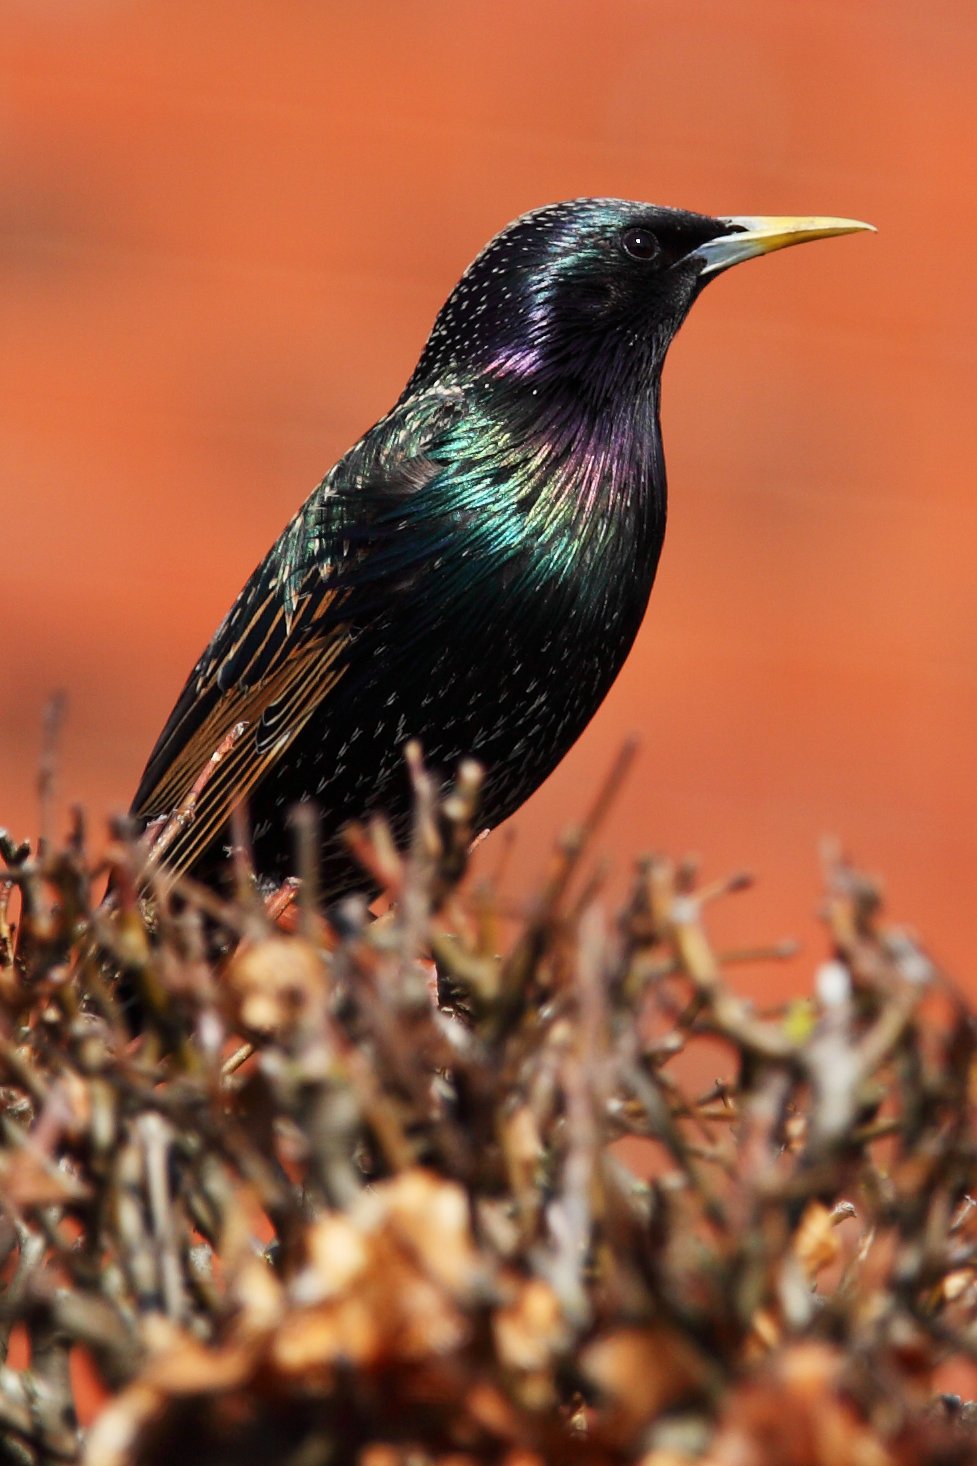
nature, bird, animal, wildlife, wild, spring, beak, small, park, hummingbird, black, feather, fauna, close up, vertebrate, starling, perching bird